Atanasov Ridge

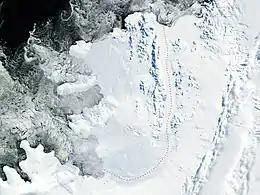
Satellite image of Alexander Island

Atanasov Ridge (‘Atanasov Rid’ \a-ta-'na-sov 'rid\) is the partly ice-covered rocky ridge extending 3.8 km in south-southeast to north-northwest direction and 2.1 km wide, rising to 744 m on the southwest side of Elgar Uplands, northern Alexander Island in Antarctica. It surmounts Gilbert Glacier to the southwest.